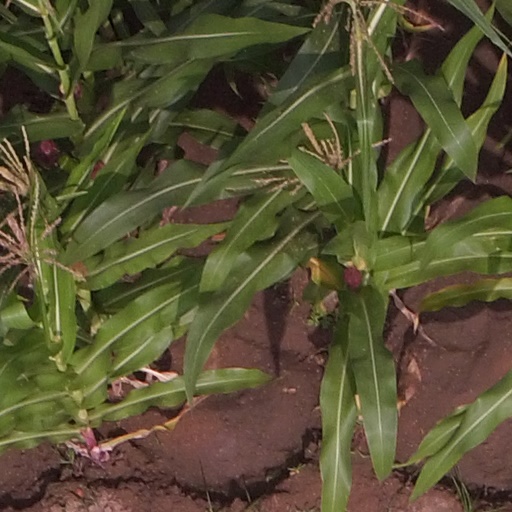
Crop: maize; corn